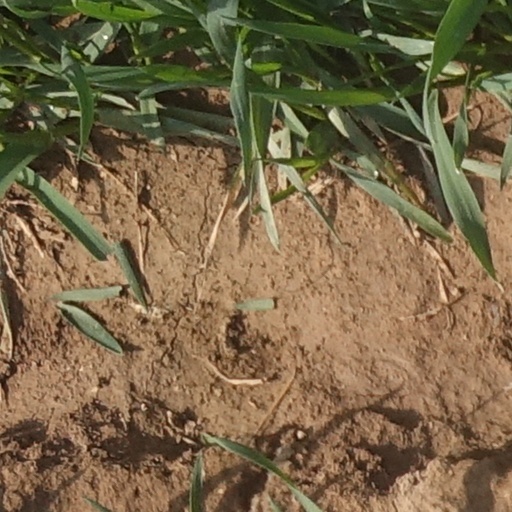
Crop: wheat